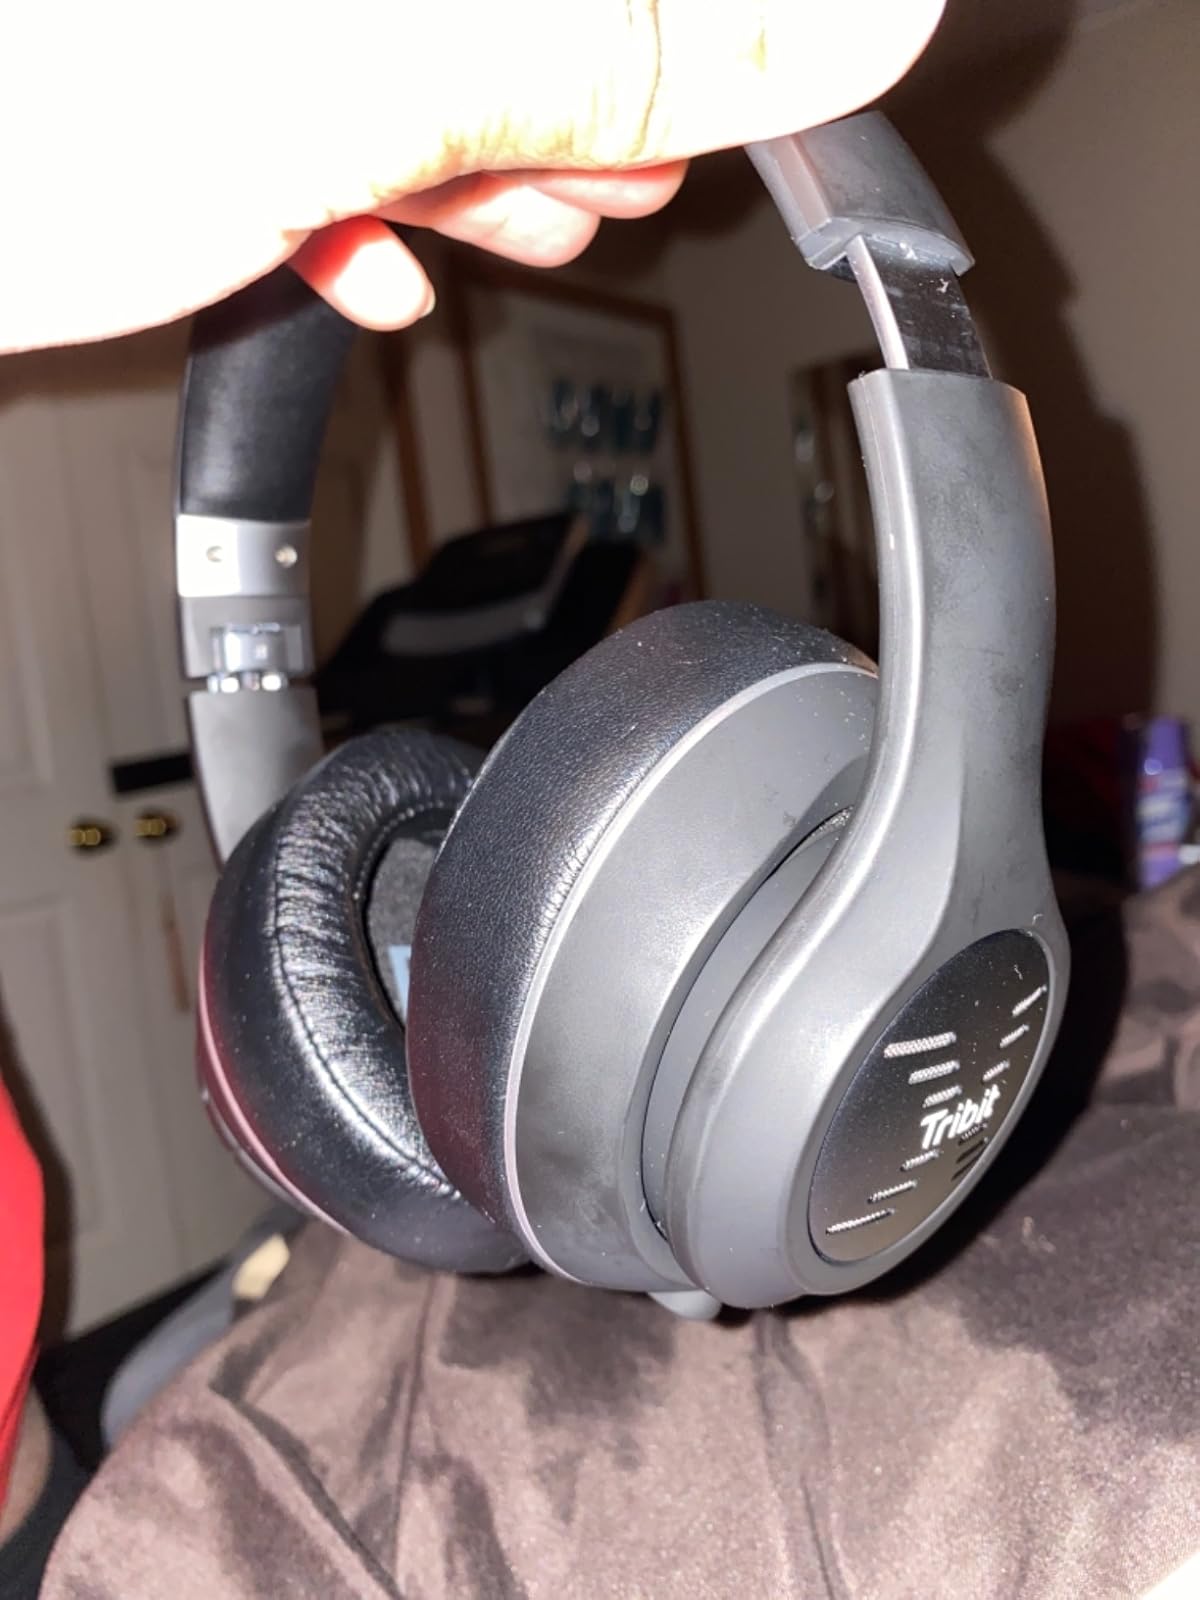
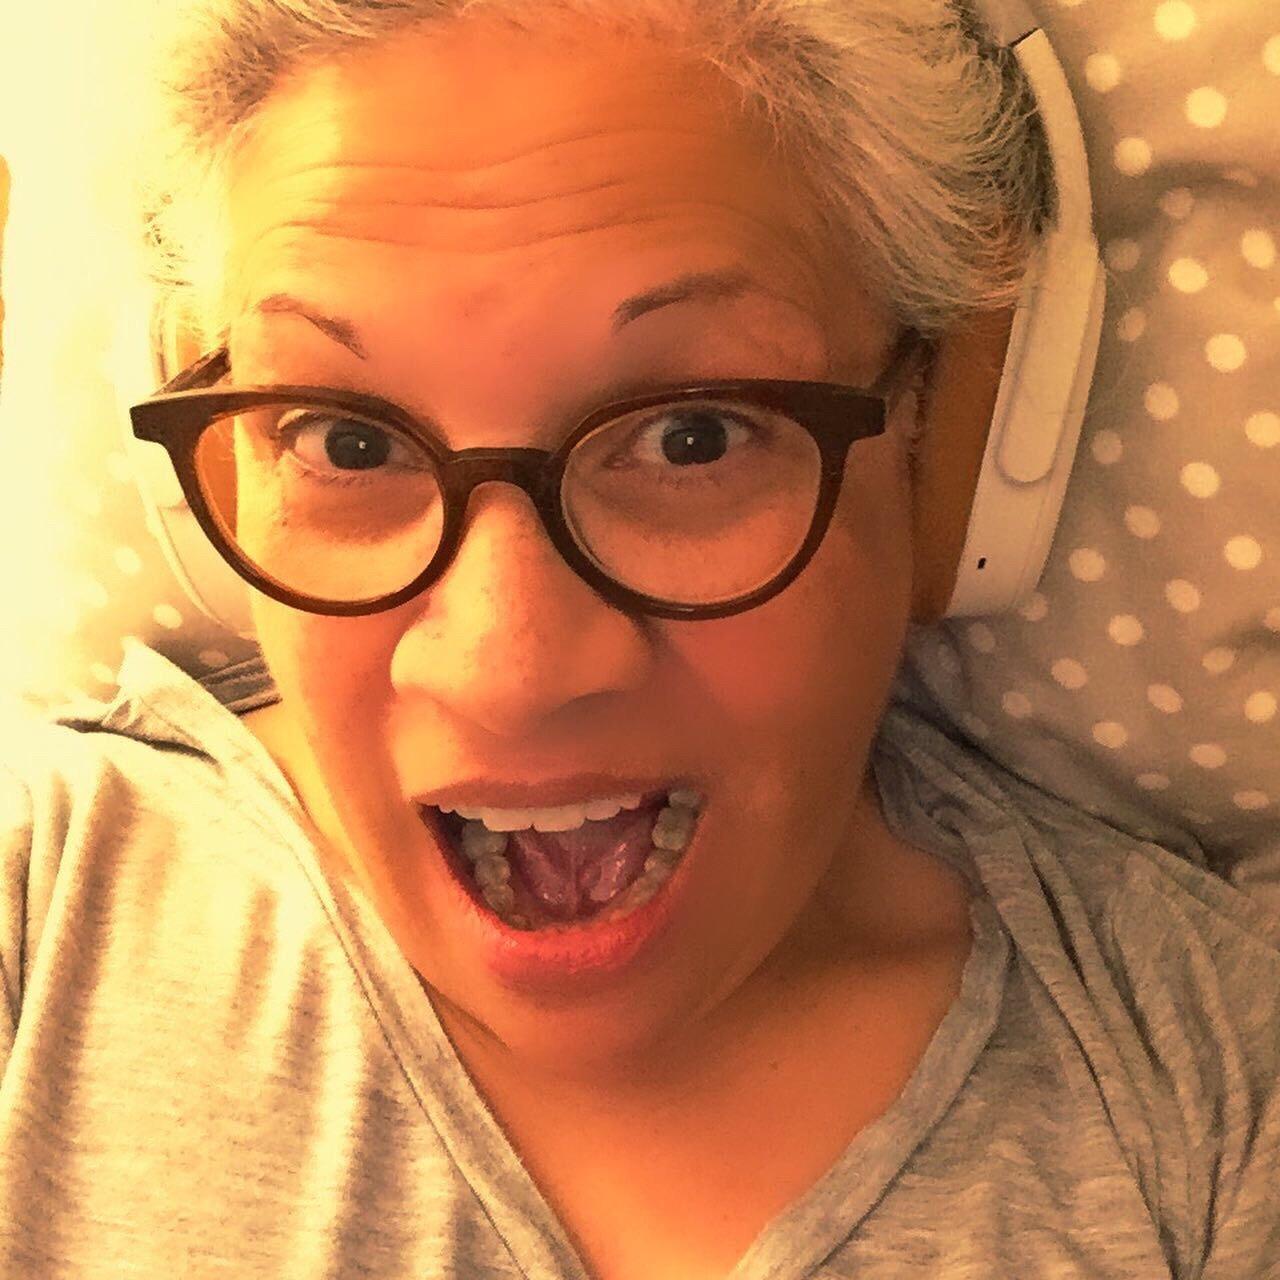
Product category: headphones
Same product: no